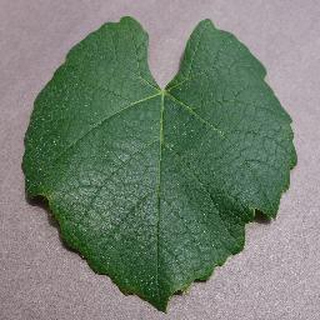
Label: healthy_grape